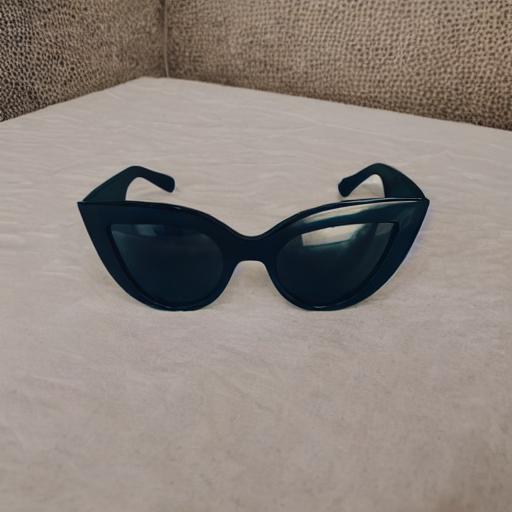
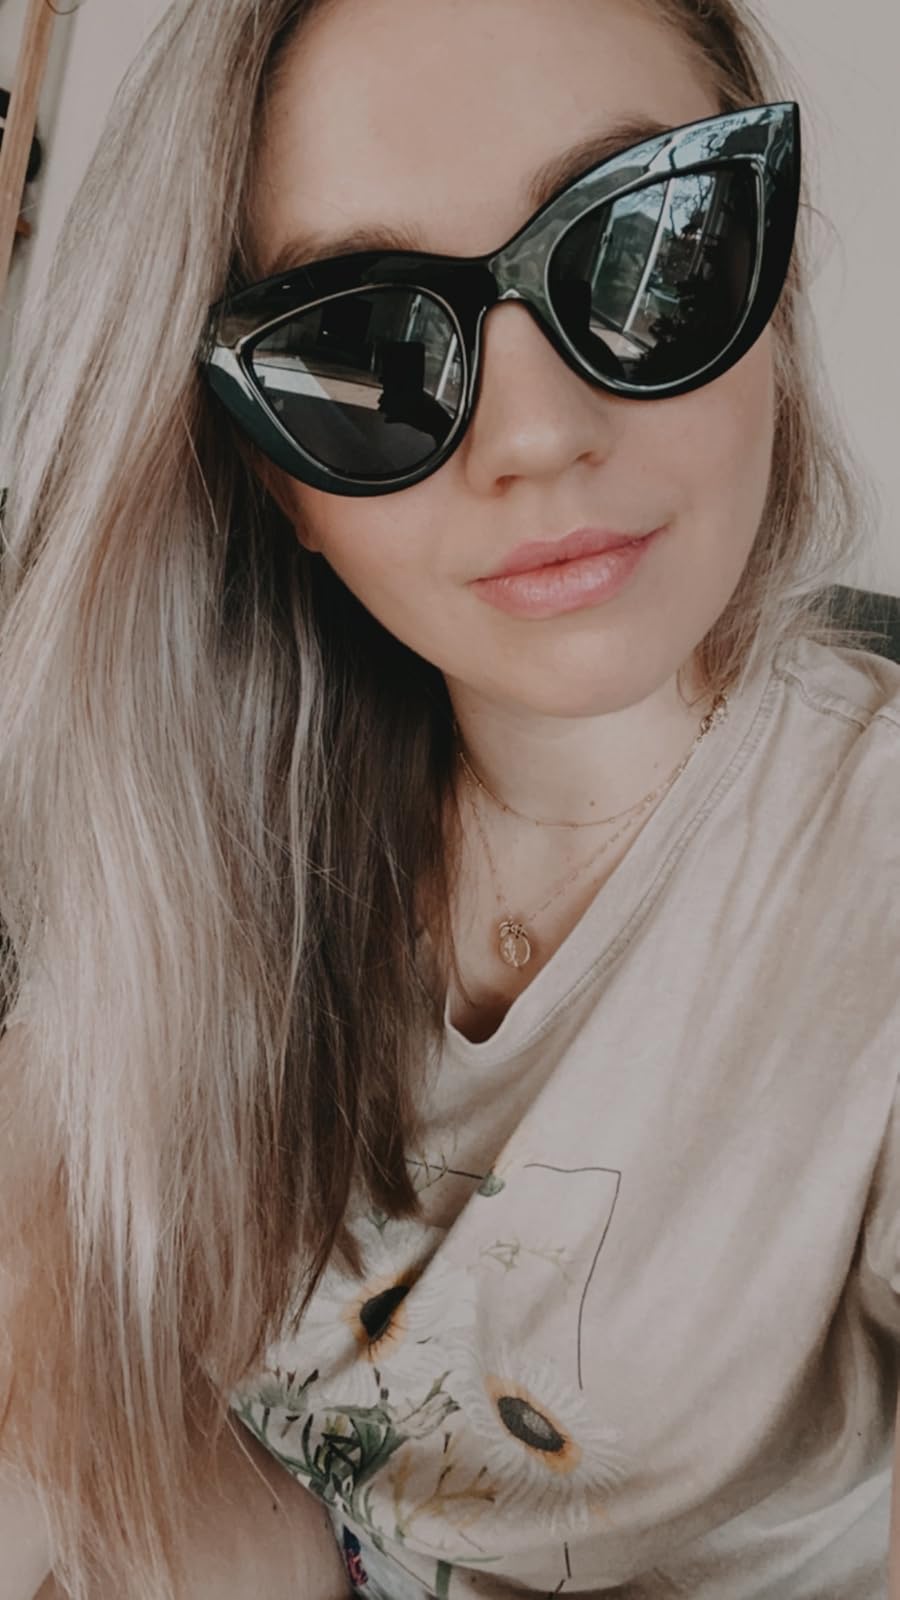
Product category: accessories_sunglasses
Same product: no